Domaine du Rayol

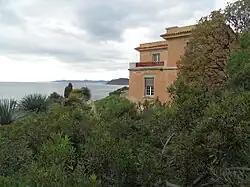
Hotel de la Mer of the Domaine du Rayol

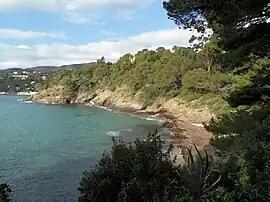
View from the coastal path of the Domaine du Rayol

The Domaine du Rayol (20 hectares), also known as the Jardin botanique du Rayol and the Parc botanique à Rayol-Canadel-sur-Mer, is a botanical garden and arboretum located on the Avenue des Belges, Rayol-Canadel-sur-Mer, Var, Provence-Alpes-Côte d'Azur, France. It is listed as a Remarkable Garden of France by the Committee of Parks and Gardens of the Ministry of Culture of France. It is open to the public, with an admission fee.